Julia P. M. Farnsworth Barn

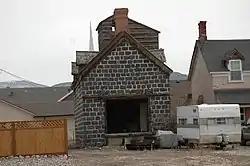

The Julia P.M. Farnsworth Barn, at the rear of 180 W. Center St. in Beaver, Utah, was built around 1880. It was listed on the National Register of Historic Places in 1982, as was the Julia Farnsworth House at the front of the property.